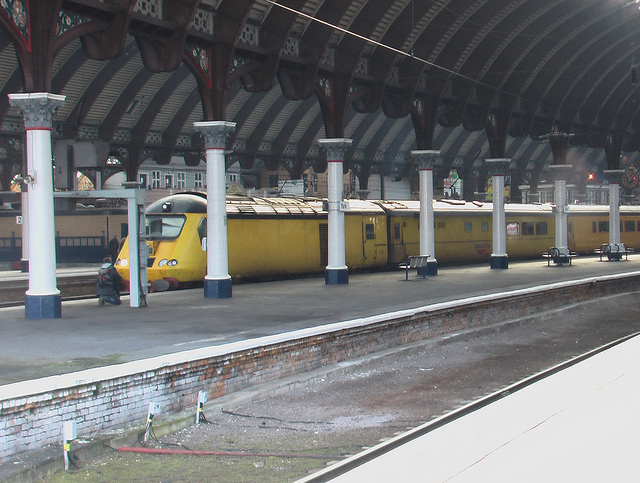
A yellow and black train on tracks next to a station.

A train is running through the train station.

A train riding through a dirty tunnel with exposed lines.

A yellow commuter train sitting at a station.

High speed train leaving a platform in a large, covered station.